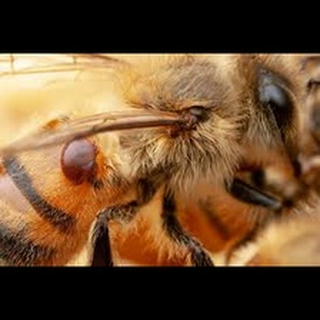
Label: wheat_mite